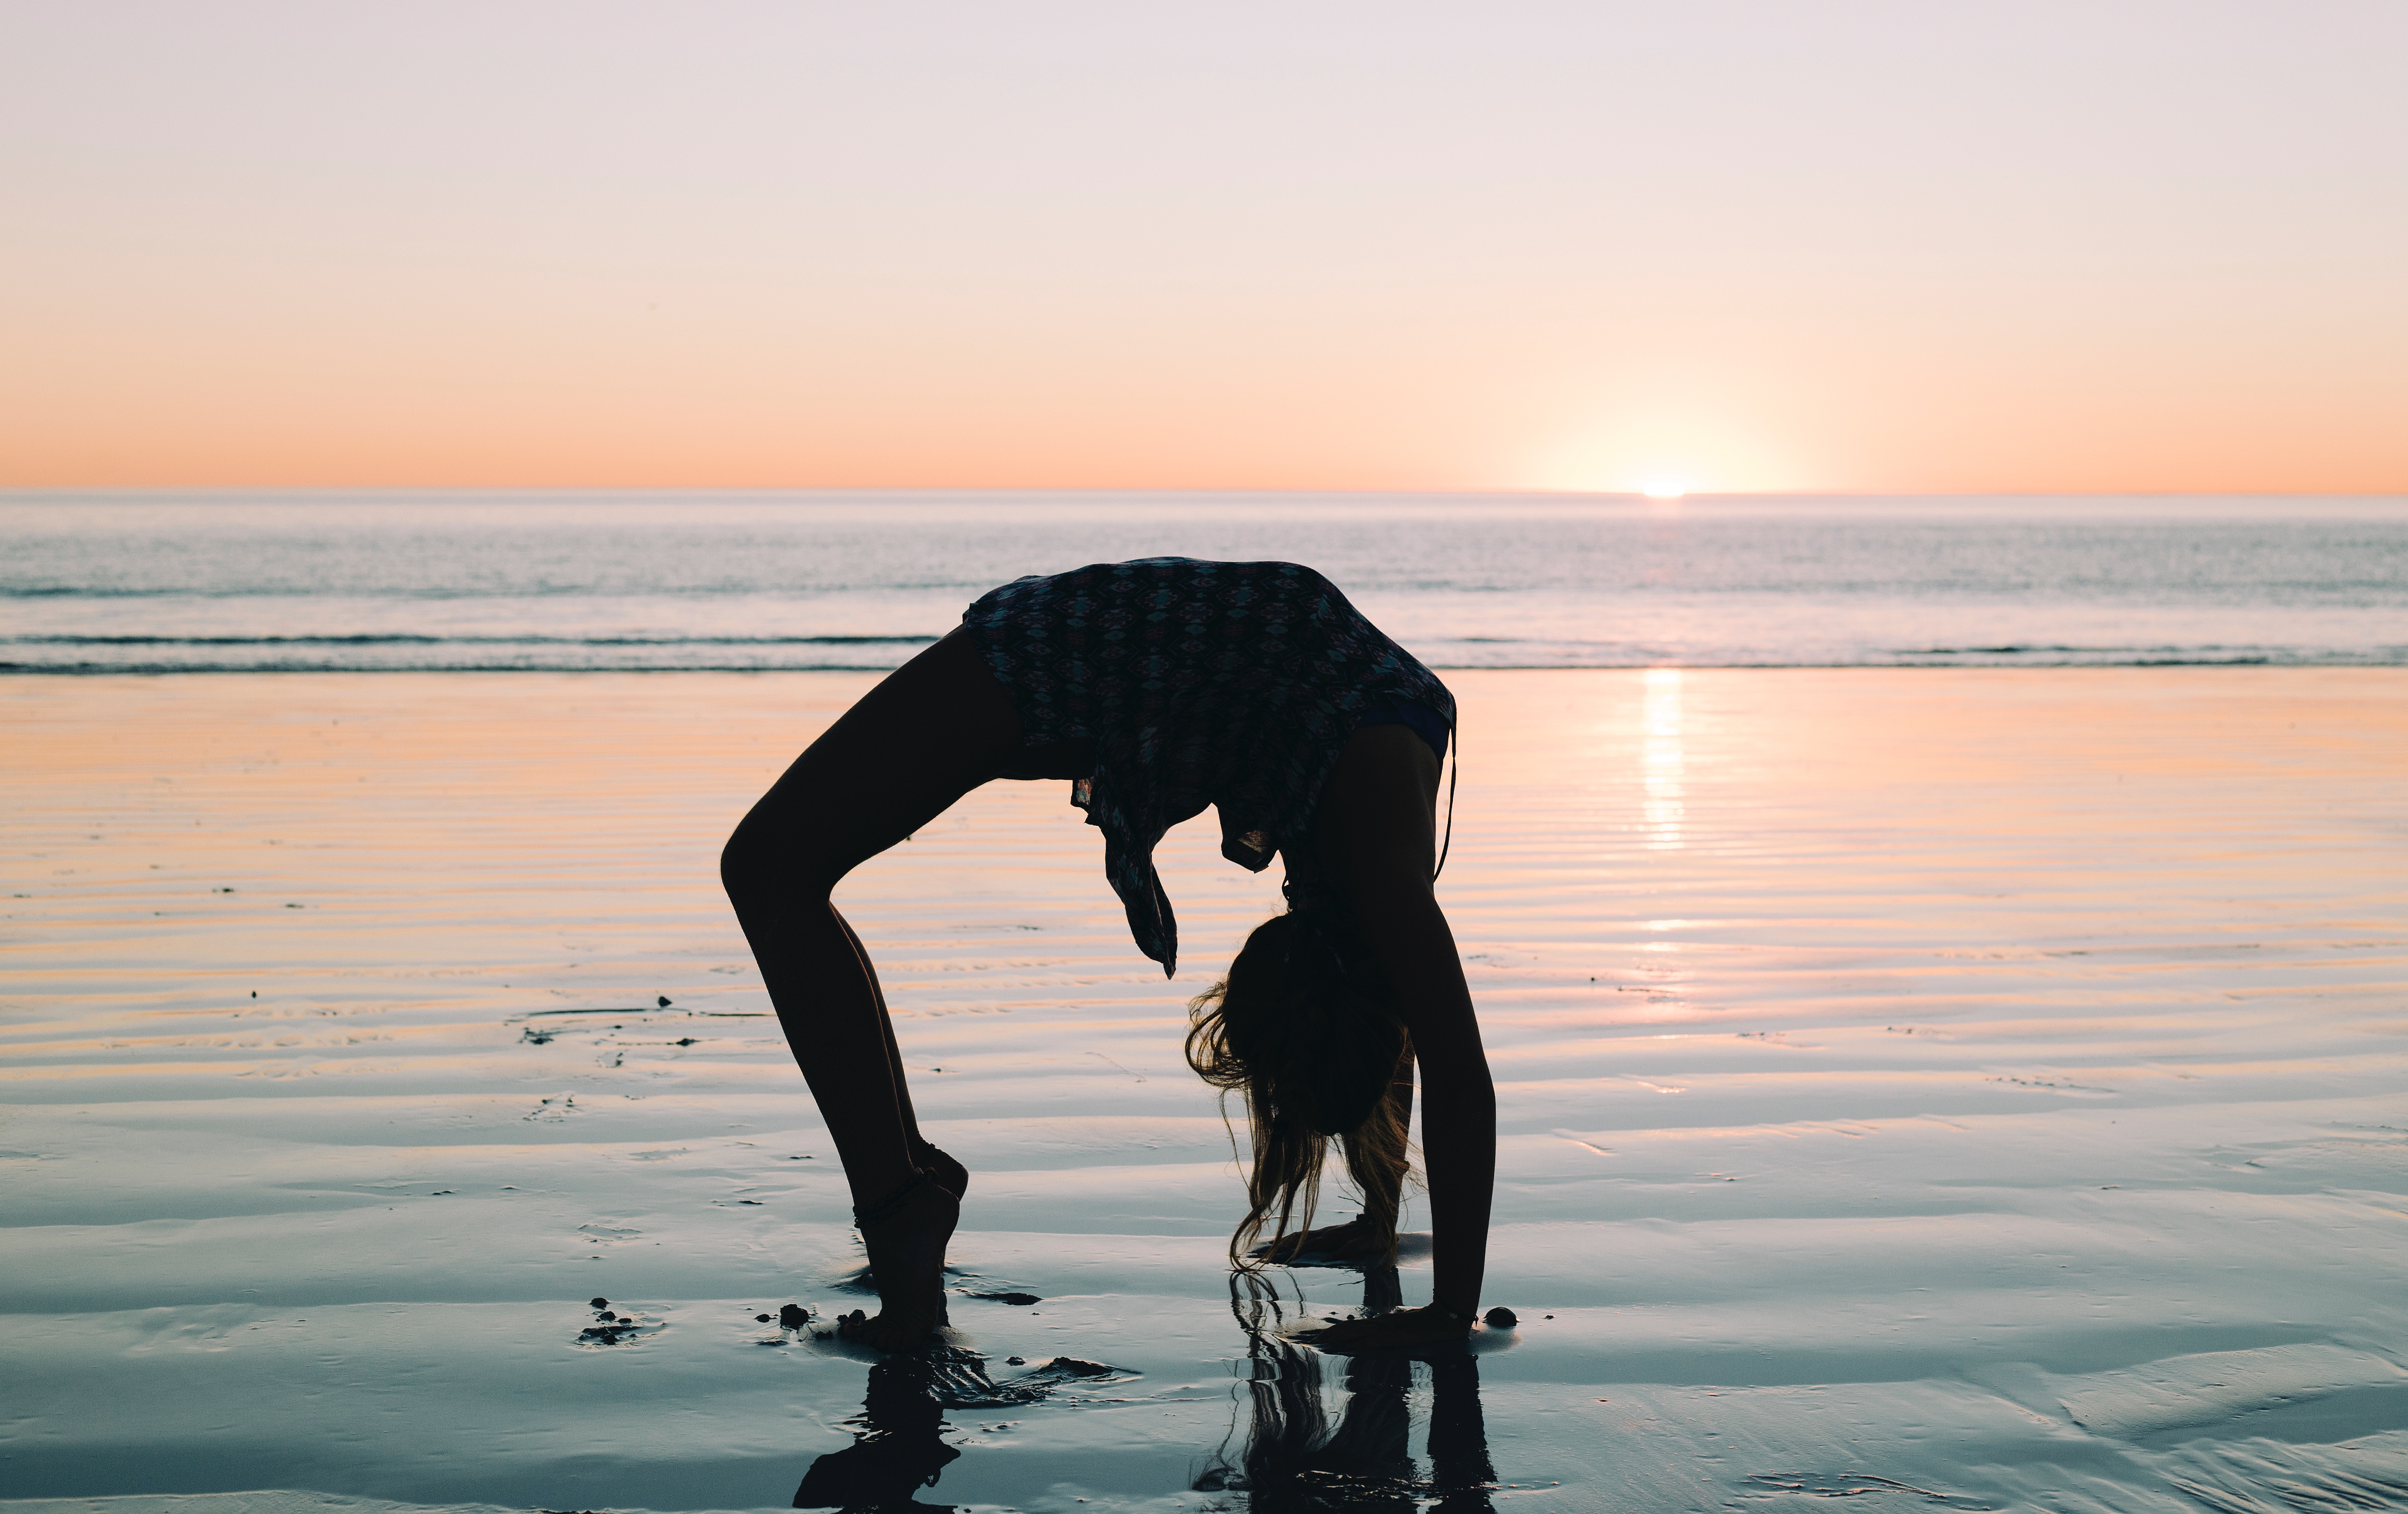
beach, sea, water, sand, ocean, horizon, sky, girl, sunrise, sunset, wave, vacation, reflection, calm, fun, physical fitness